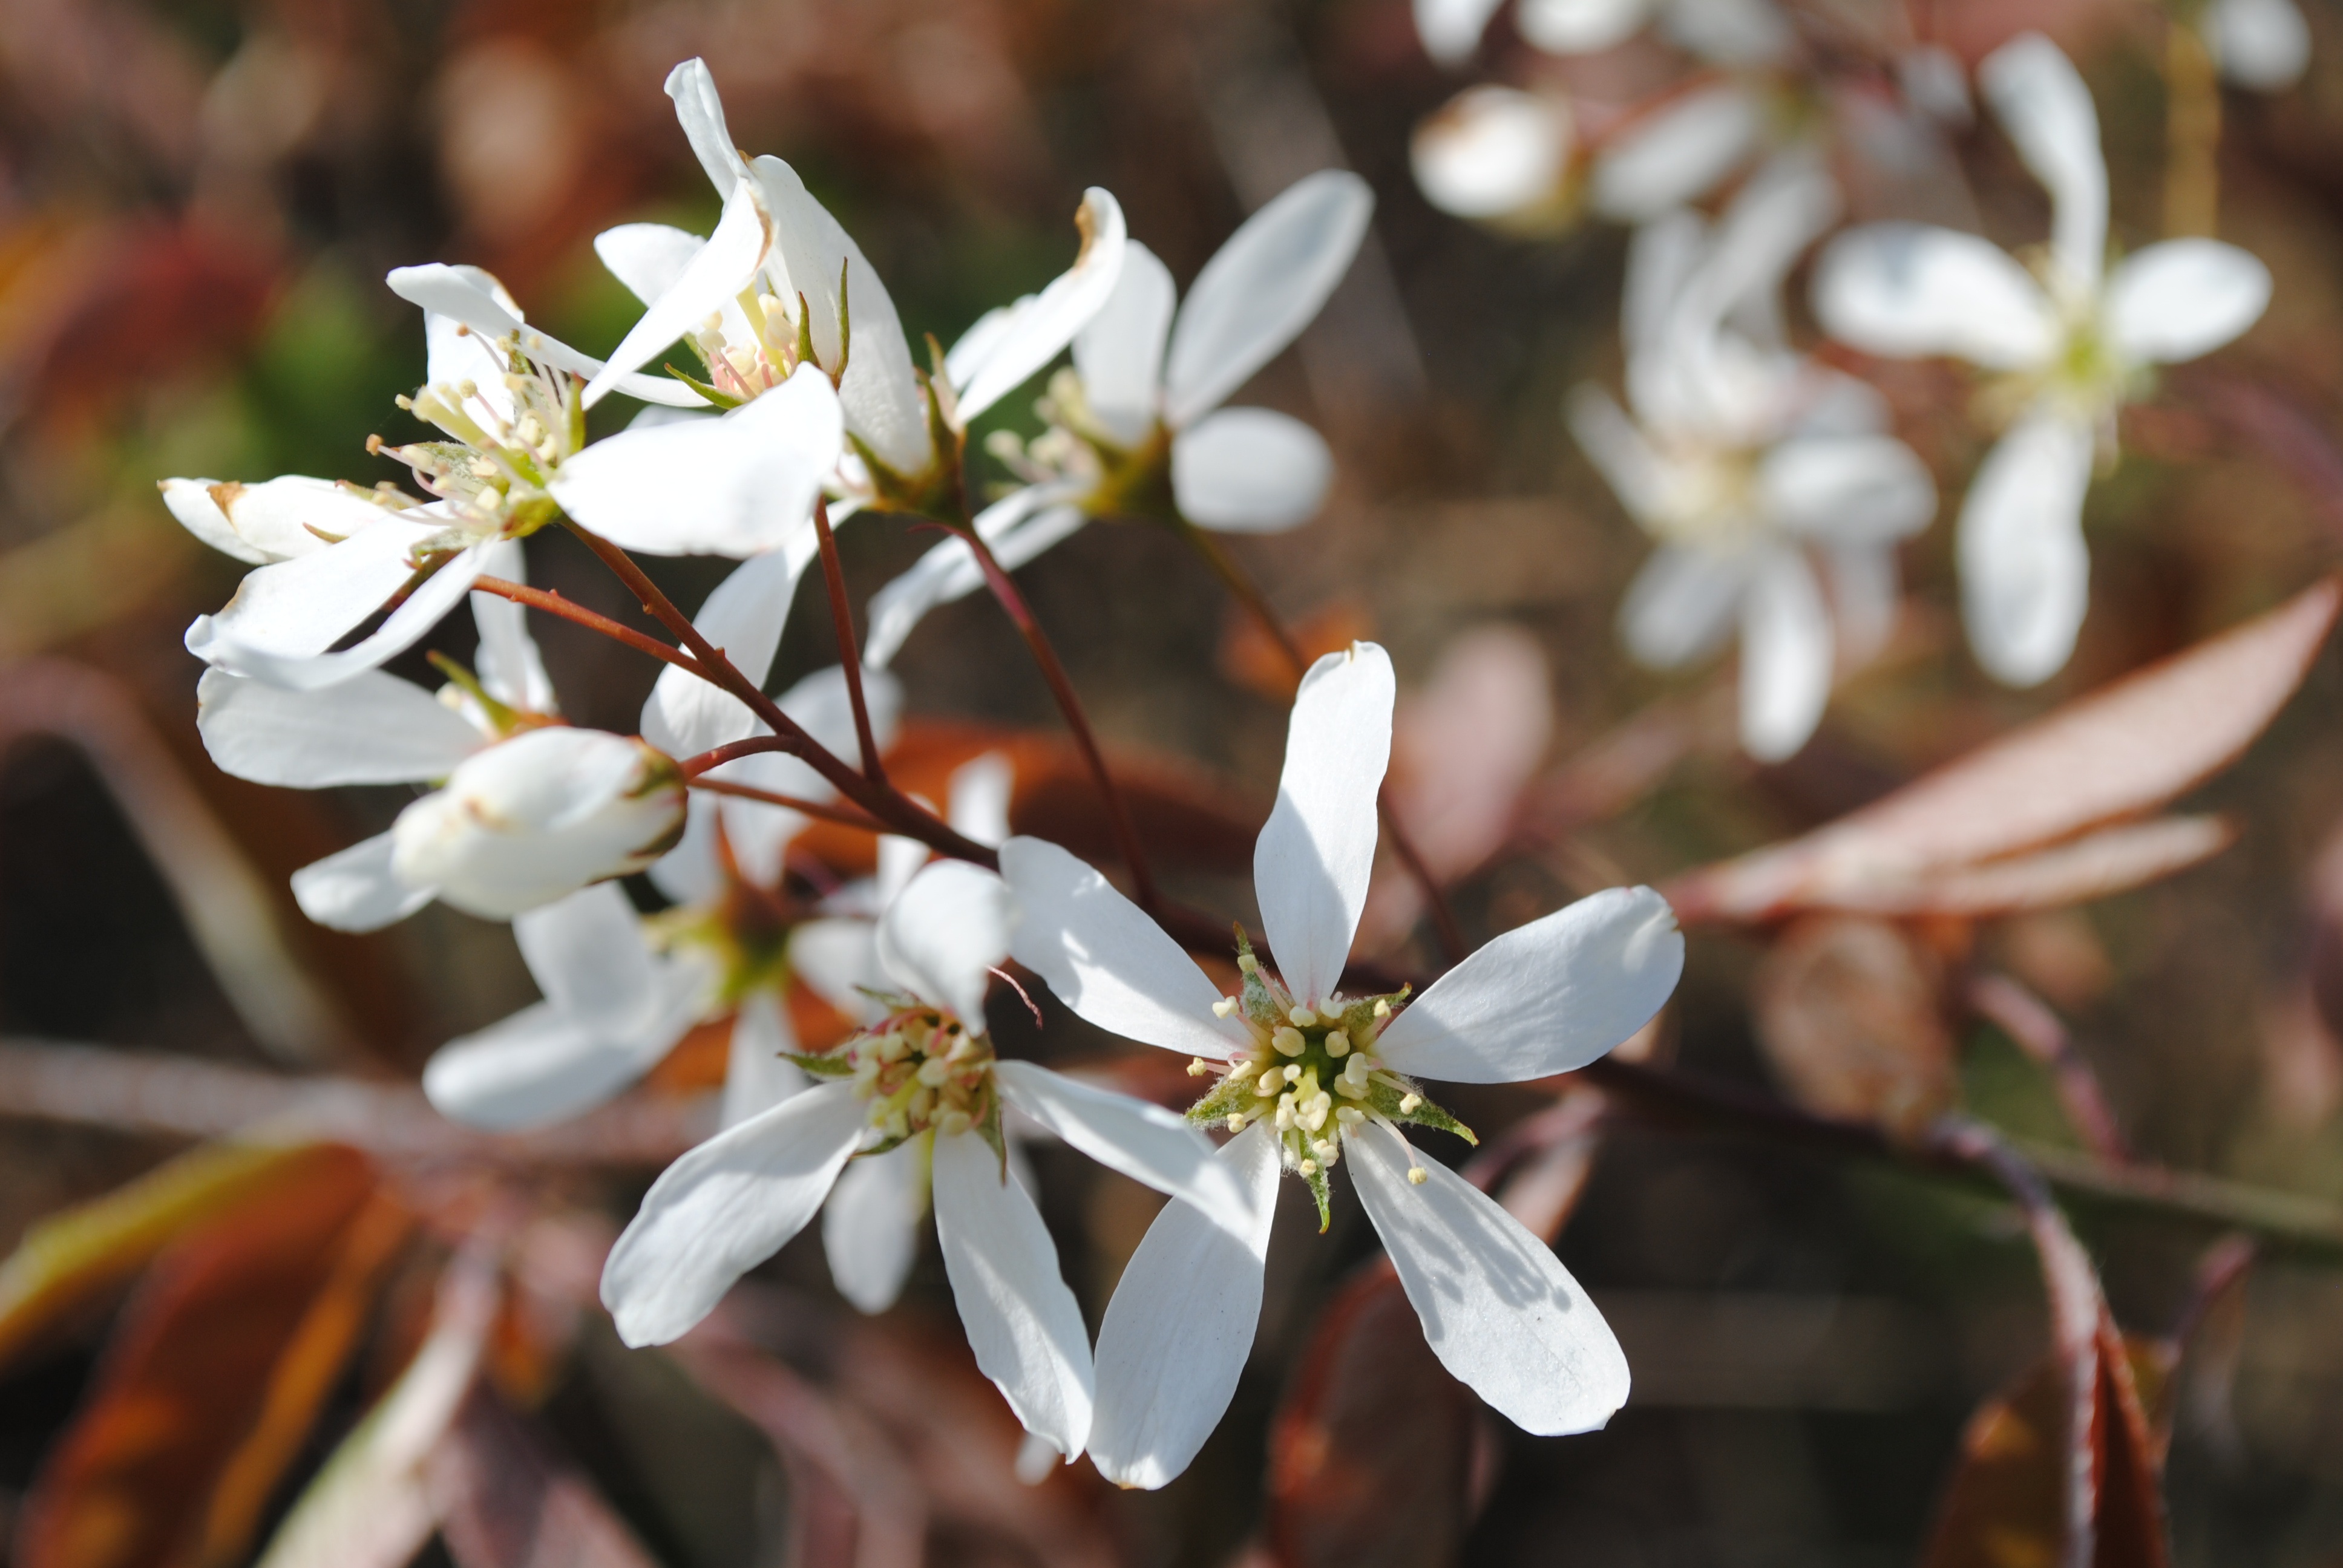
tree, nature, branch, blossom, plant, white, leaf, flower, bloom, summer, food, spring, produce, autumn, botany, flora, season, white flower, twig, wildflower, flowers, close up, shrub, macro photography, flowering plant, woody plant, land plant